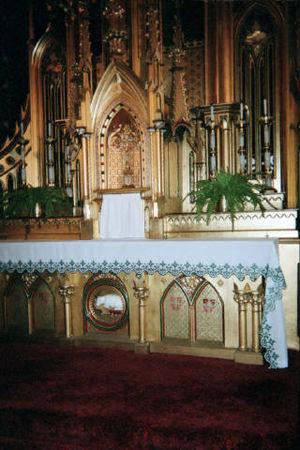
L'église Sainte-Marie est une ancienne église paroissiale catholique de l'archidiocèse de Dubuque aux États-Unis située à Dubuque au coin des 15e et White Streets. L'église est remarquable par sa flèche, une des plus élevées de la région. L'église a été inscrite au Registre national des lieux historiques en 2015, et ses dépendances inscrites comme contributing properties du quartier historique de Washington à Dubuque, plus tard la même année, ce qui lui évite la démolition.